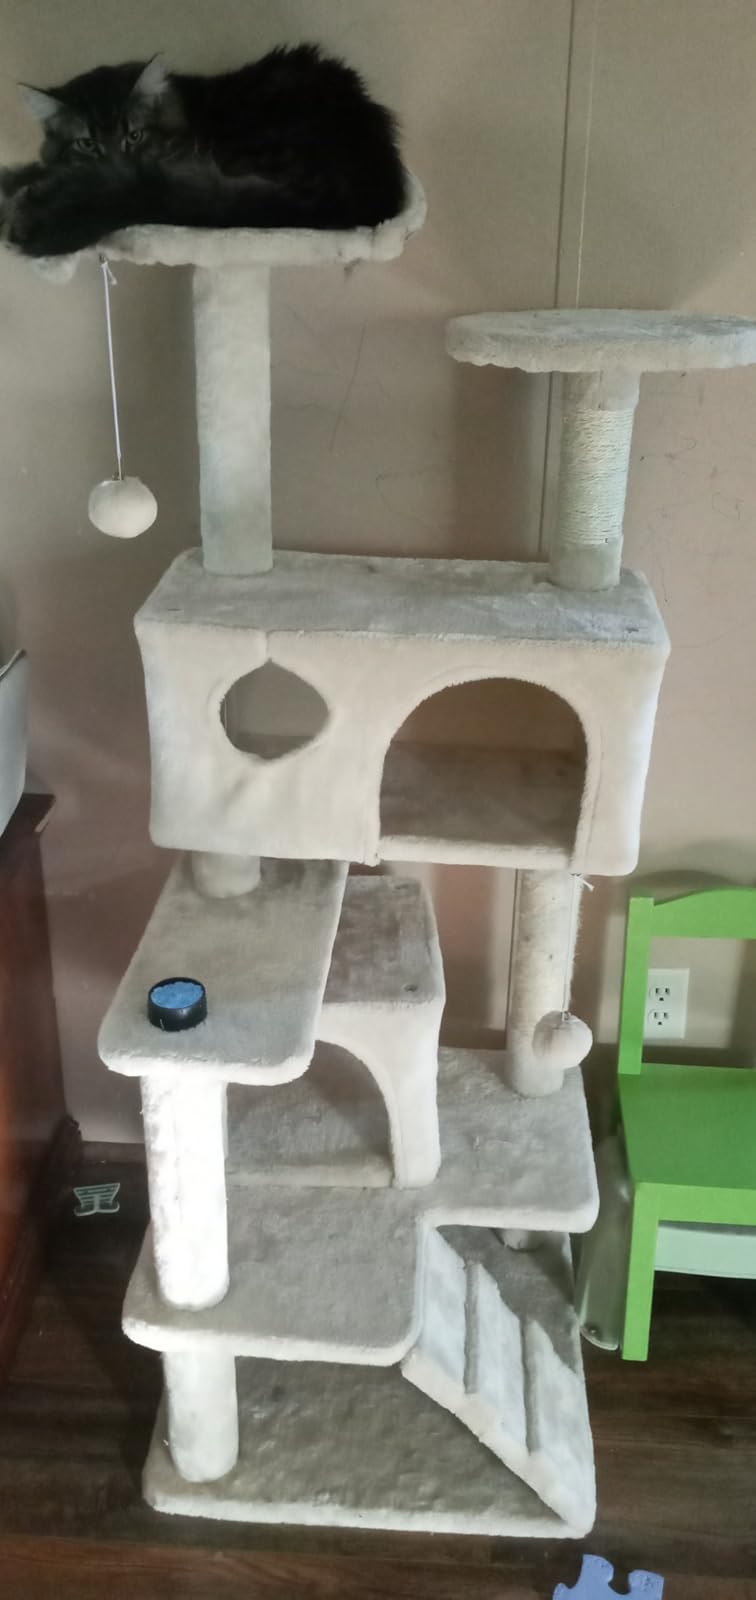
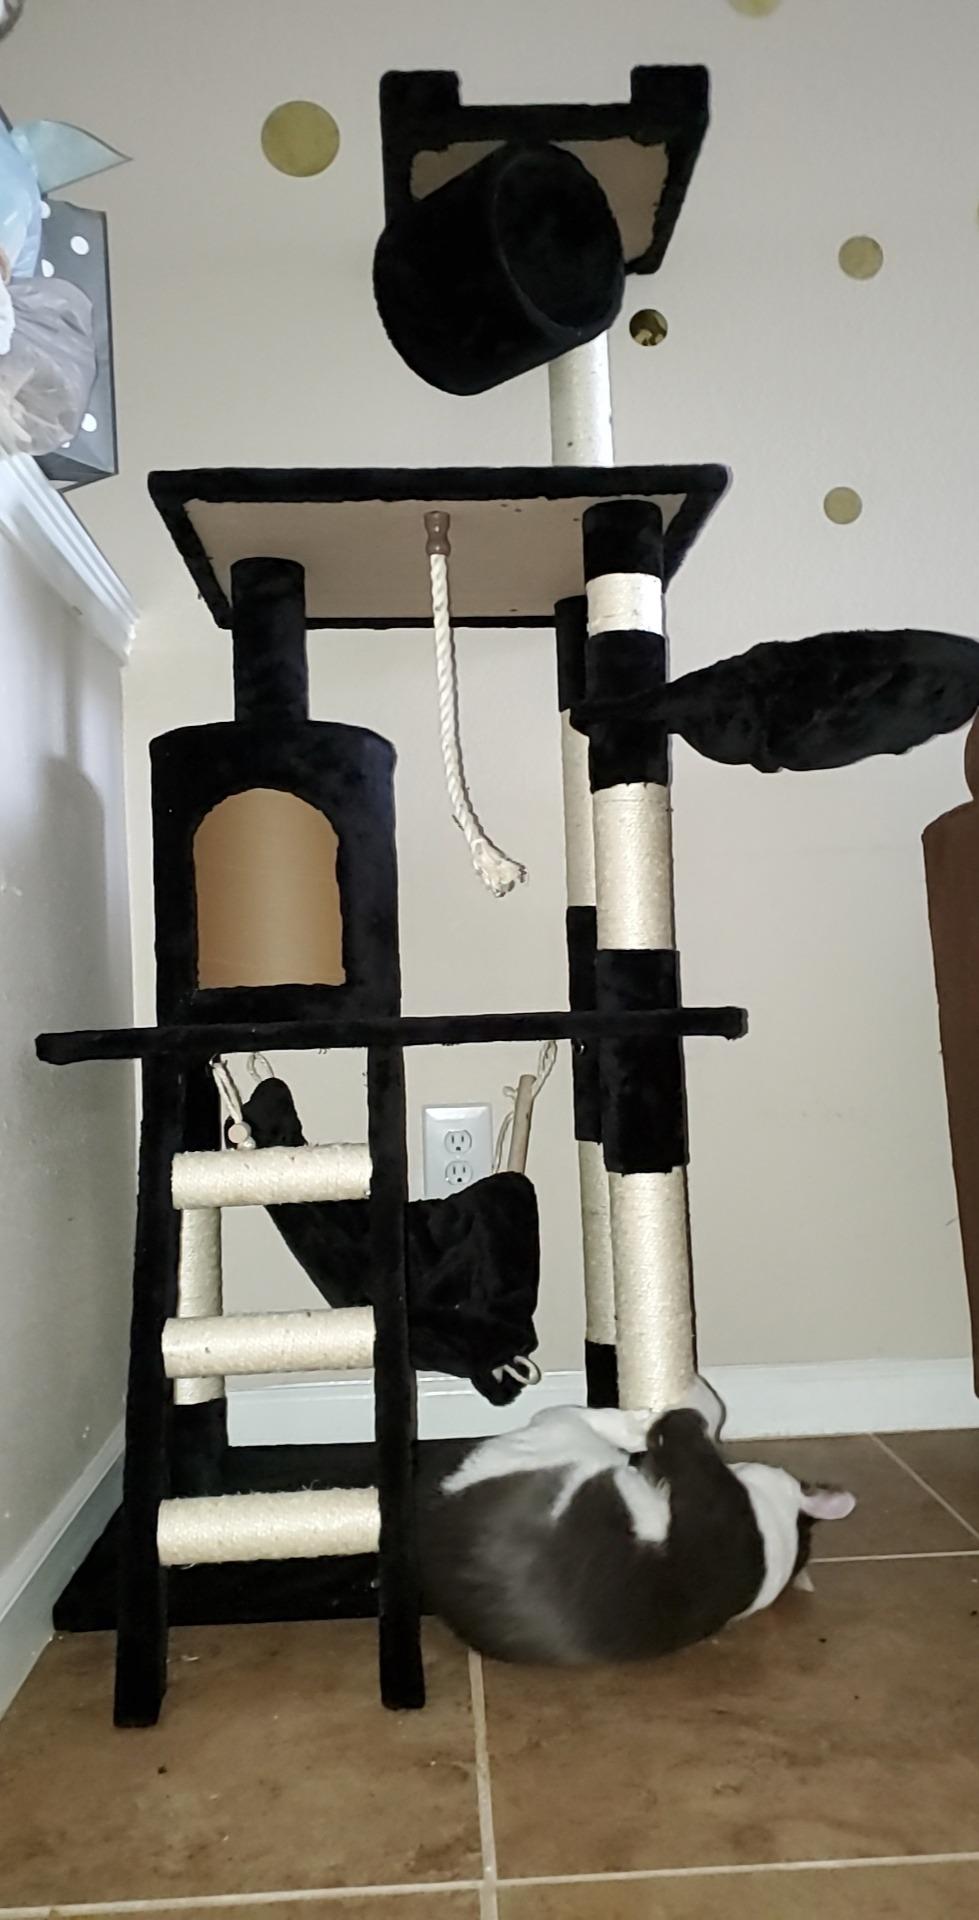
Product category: items_cat tree
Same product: no